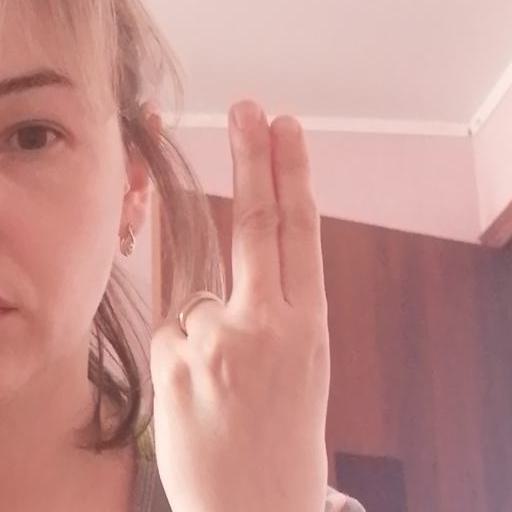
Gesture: two_up_inverted